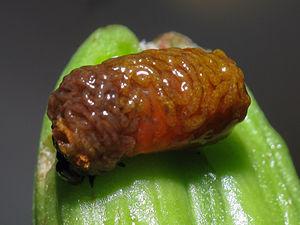
Larve de Lilioceris lilii, enveloppée d'un mélange d'excréments et de mucus, dont les fonctions sont encore mal cernées, (Brión)
Les mucus sont différentes sécrétions visqueuses et translucides, peu ou assez peu solubles dans l'eau, produites par des glandes spécifiques de divers organismes, et chez ceux-ci par divers organes internes ou muqueuses internes ou par la peau.
Le criocère du lis est une petite espèce d'insectes coléoptères de la famille des Chrysomelidae qui est originaire d'Europe et a été introduit en Amérique du Nord.
Les excréments sont toutes les matières naturellement évacuées par l'être humain ou un autre organisme animal, sous forme solide ou liquide : matières fécales, urine, sueur, etc.